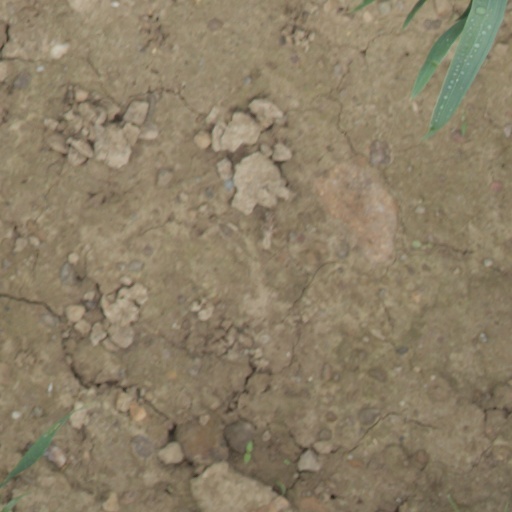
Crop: wheat